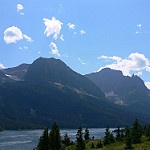
Scene: Outdoor